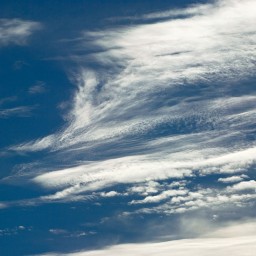
Cloud type: Cirrocumulus (Cc)